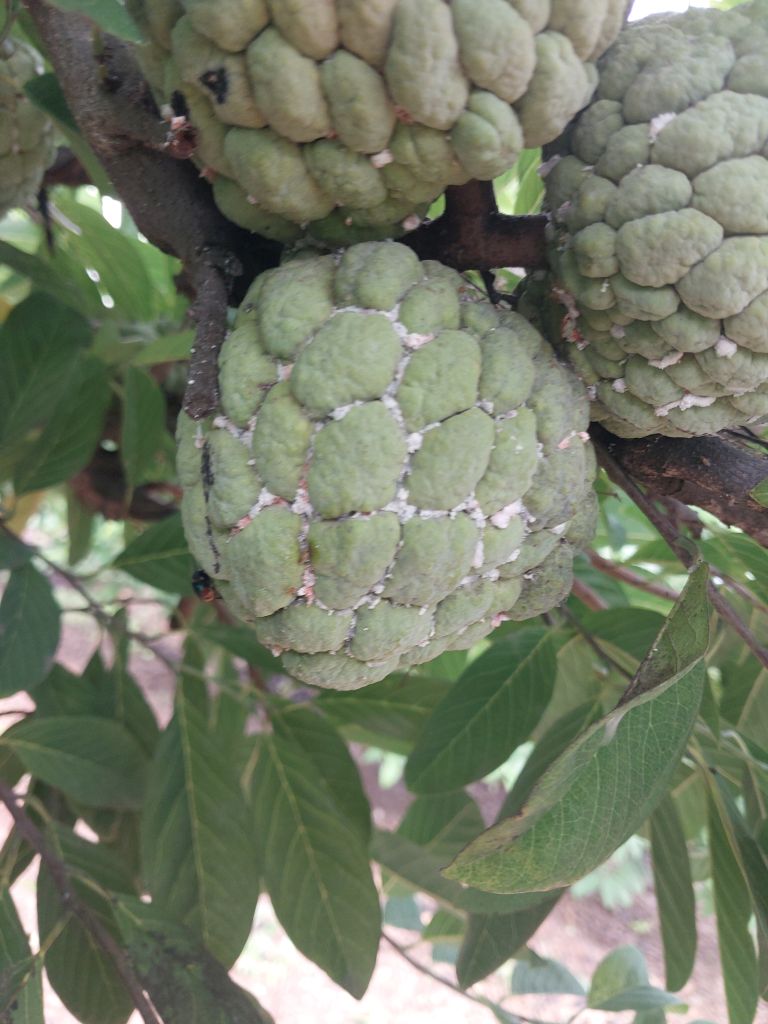
Disease label: Mealy Bug